Expansion of Russia (1500–1800)

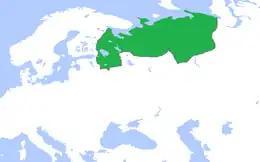
The Novgorod Republic . Novgorod created a vast territorial empire and controlled much of the fur trade with Europe. The city was one of the main trading posts of the Hanseatic League.

The Poles, who expanded from the west, had a number of disadvantages. The core of the Polish state was in the west and Poland was often distracted by wars with western powers, especially Sweden. Poland was almost an aristocratic republic. Its nobles sought to protect their liberty by weakening the king, which also weakened the Polish army and made a consistent frontier policy difficult. Their main problem was the alienation of the eastern population. The core of Poland was Catholic, but the eastern lands were mostly Orthodox. Society in the Polish core was based on serfdom, but there was greater freedom in the east. Lords with land grants in the east would offer easy terms to attract peasants. Many people in the Polish east were runaway serfs or adventurers who had reason to distrust a strong state. By the 16th century, Polish claims extended east of the Dnieper to a point south of Moscow, although the area was thinly settled and barely administered.